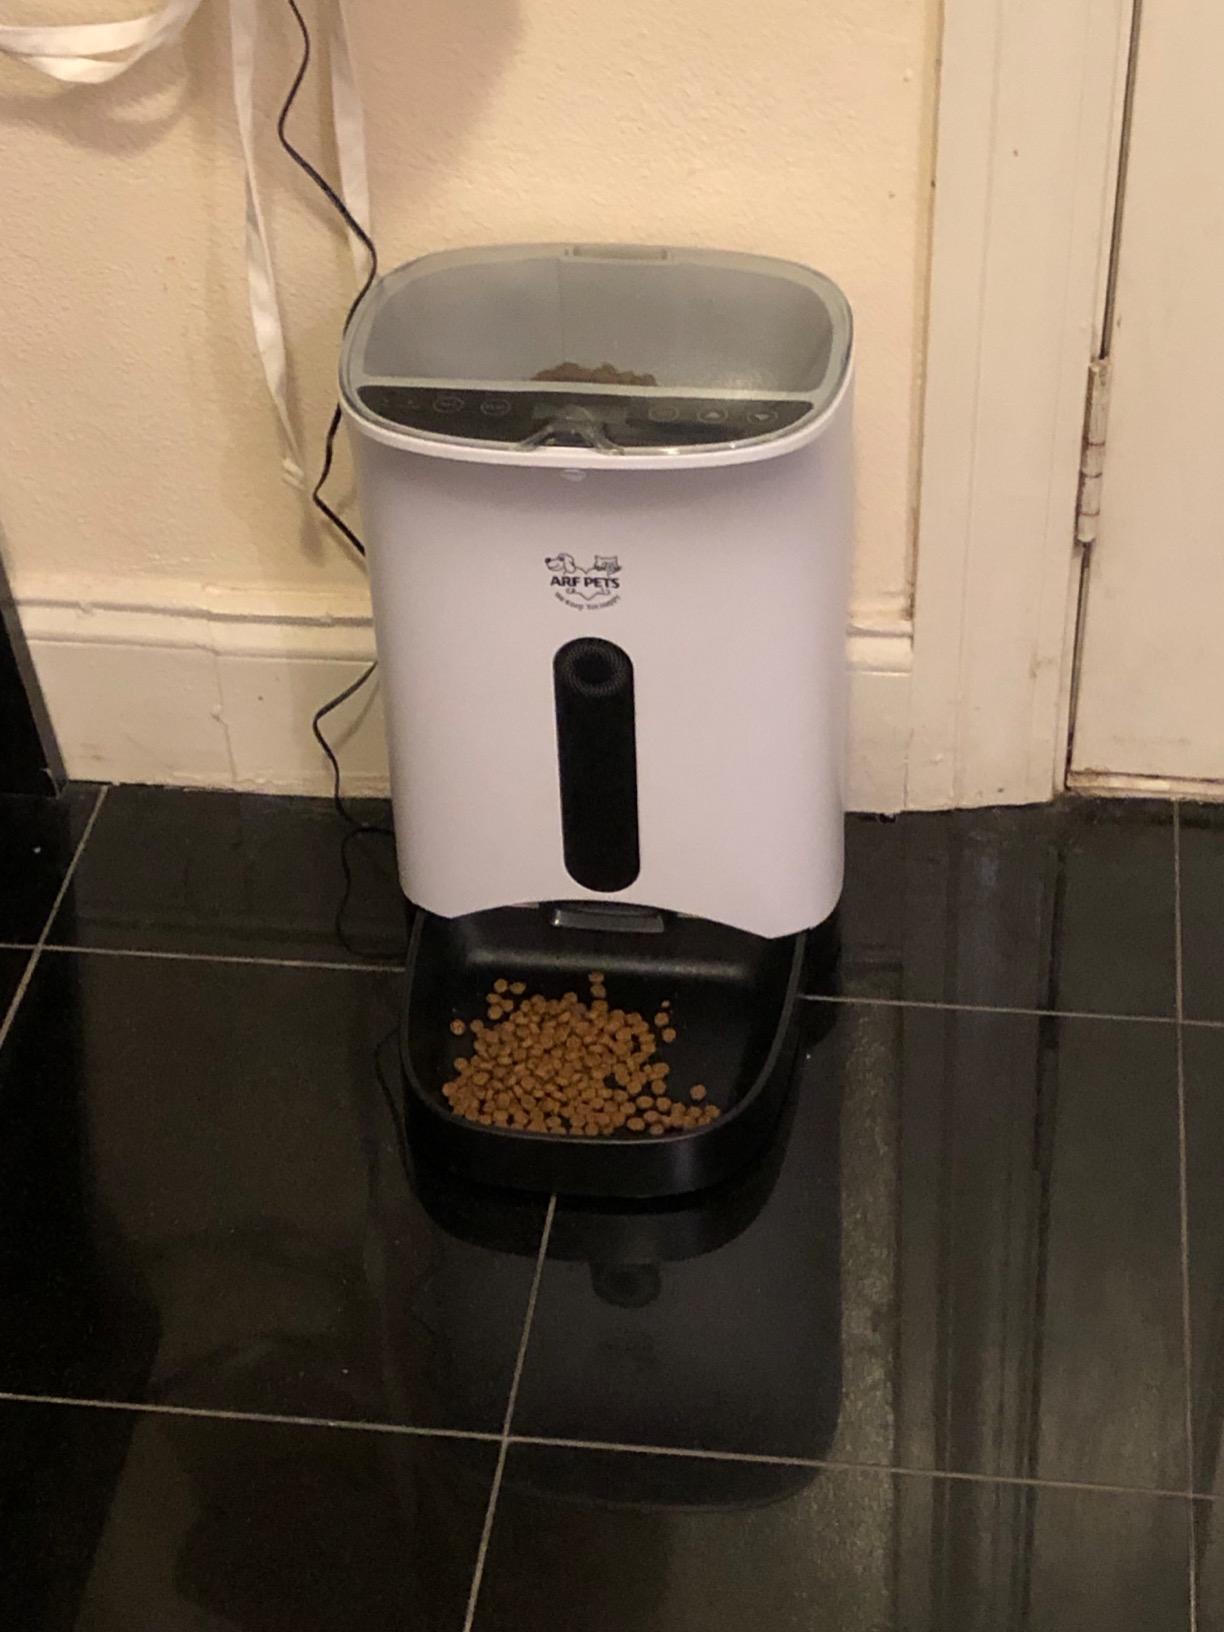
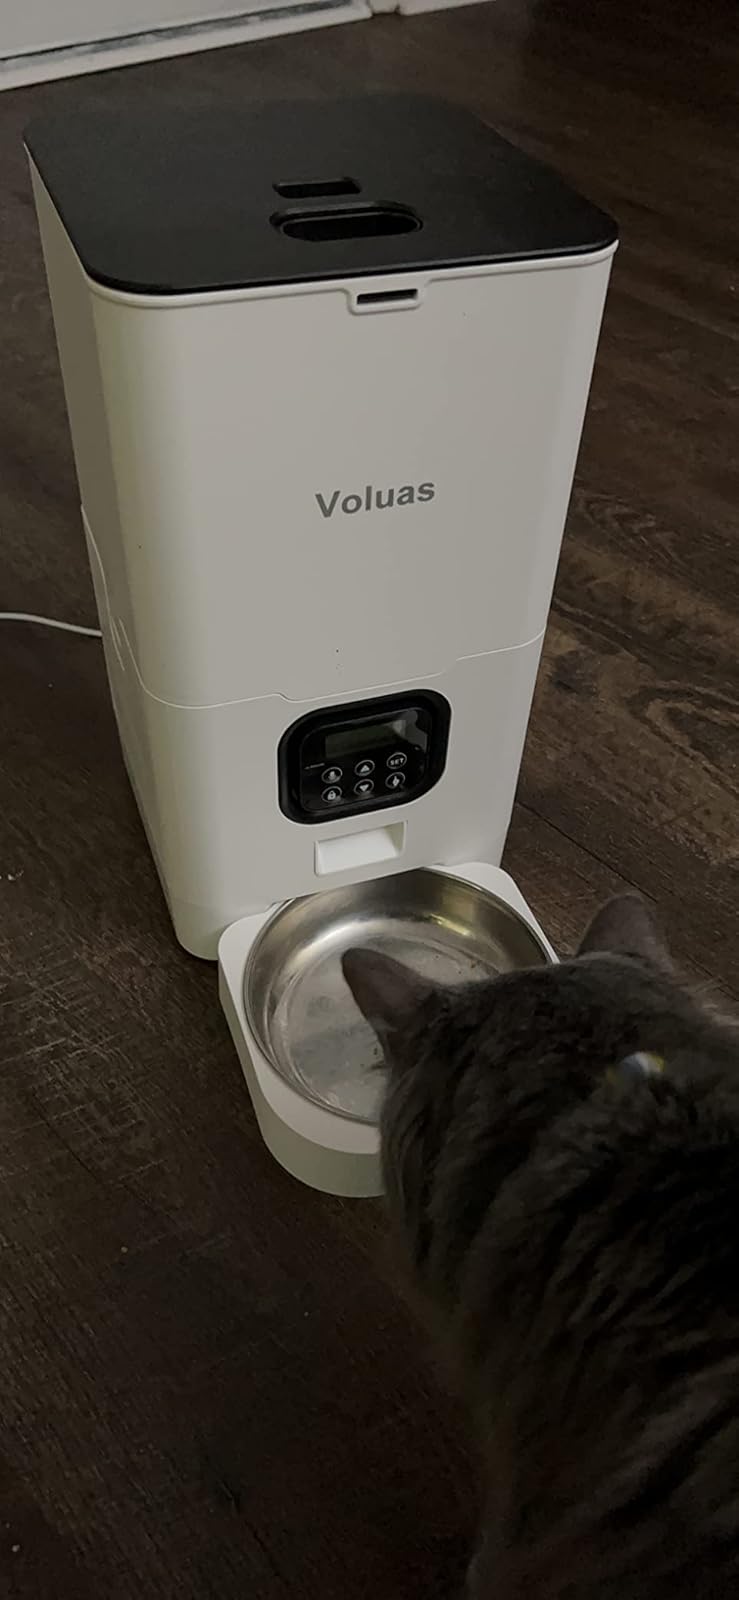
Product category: items_feeder
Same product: no